Attack on Tasooki

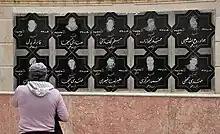
Citizens who were killed during the attack of Tasooki

Iranian government officials labeled the attackers as "rebels" with political motivations. The group requested the Iranian government to release members of Jundallah from prison. Iranian officials claimed that the United Kingdom and United States had supported Jundallah groups. The UK denied the accusation. Following the attack student Reza Lakzaei was held hostage for five months. He described the attack the book "Tasooki, Memories of a Hostage".